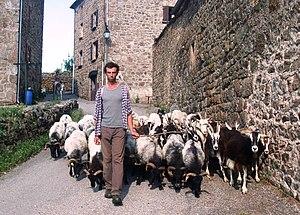
Monestier (Ardèche) troupeau village
Le Monestier est une commune française, située dans le Nord du département de l'Ardèche en région Auvergne-Rhône-Alpes, à 15 km au sud-ouest de la ville d'Annonay.